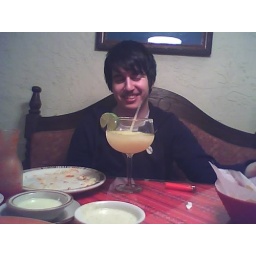
feast while car broke down in Richmond... we stayed at the Super 8 next door